Bensafrim e Barão de São João

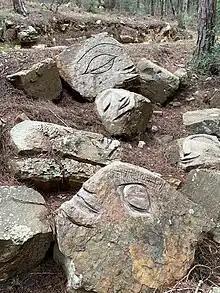
Carved stone faces in the forest

He learnt how to mold clay in "Escola Industrial e Comercial de Lagos" from his teacher, António da Luz, and was taught carpentry by Américo Guerreiro dos Santos. He was encouraged by famous singer Zeca Afonso to write articles to several local newspapers and magazines, which brought them more popularity.